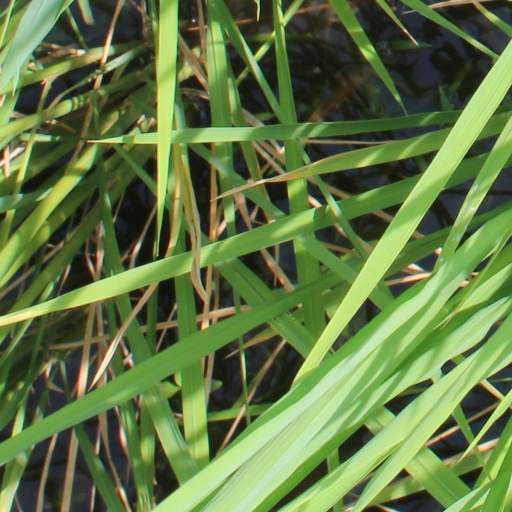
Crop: rice